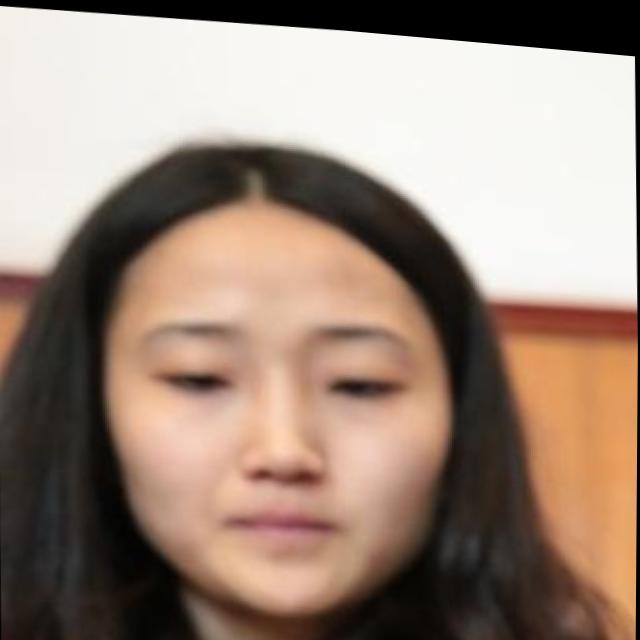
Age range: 13-20